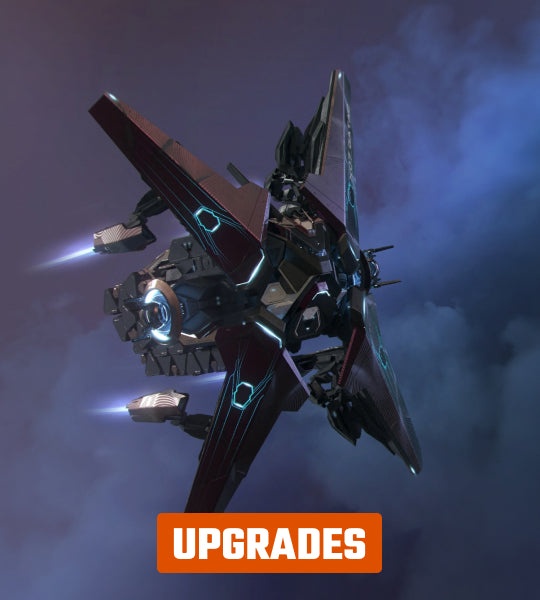
Upgrade to Railen
Gatac’s first foray into the human market, the Railen is an elegant interspecies vessel perfect for any Human or Xi’an pilot looking for a safe, reliable solution for commercial-grade medium cargo hauling. Utilizing patented grav-lev technology, and time-tested designs updated for 2951 and beyond, the Railen is a prime example of why the Xi’an Empire has trusted House Gatac with production of its industrial vessels for centuries.
Brand: Gatac Manufacture
Category: Product Add-Ons > Product Upgrades